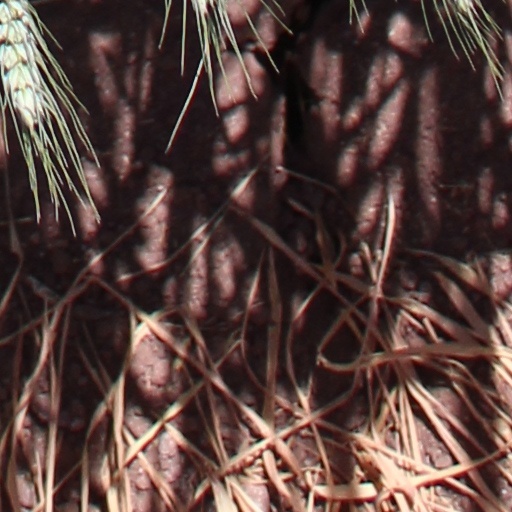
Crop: wheat